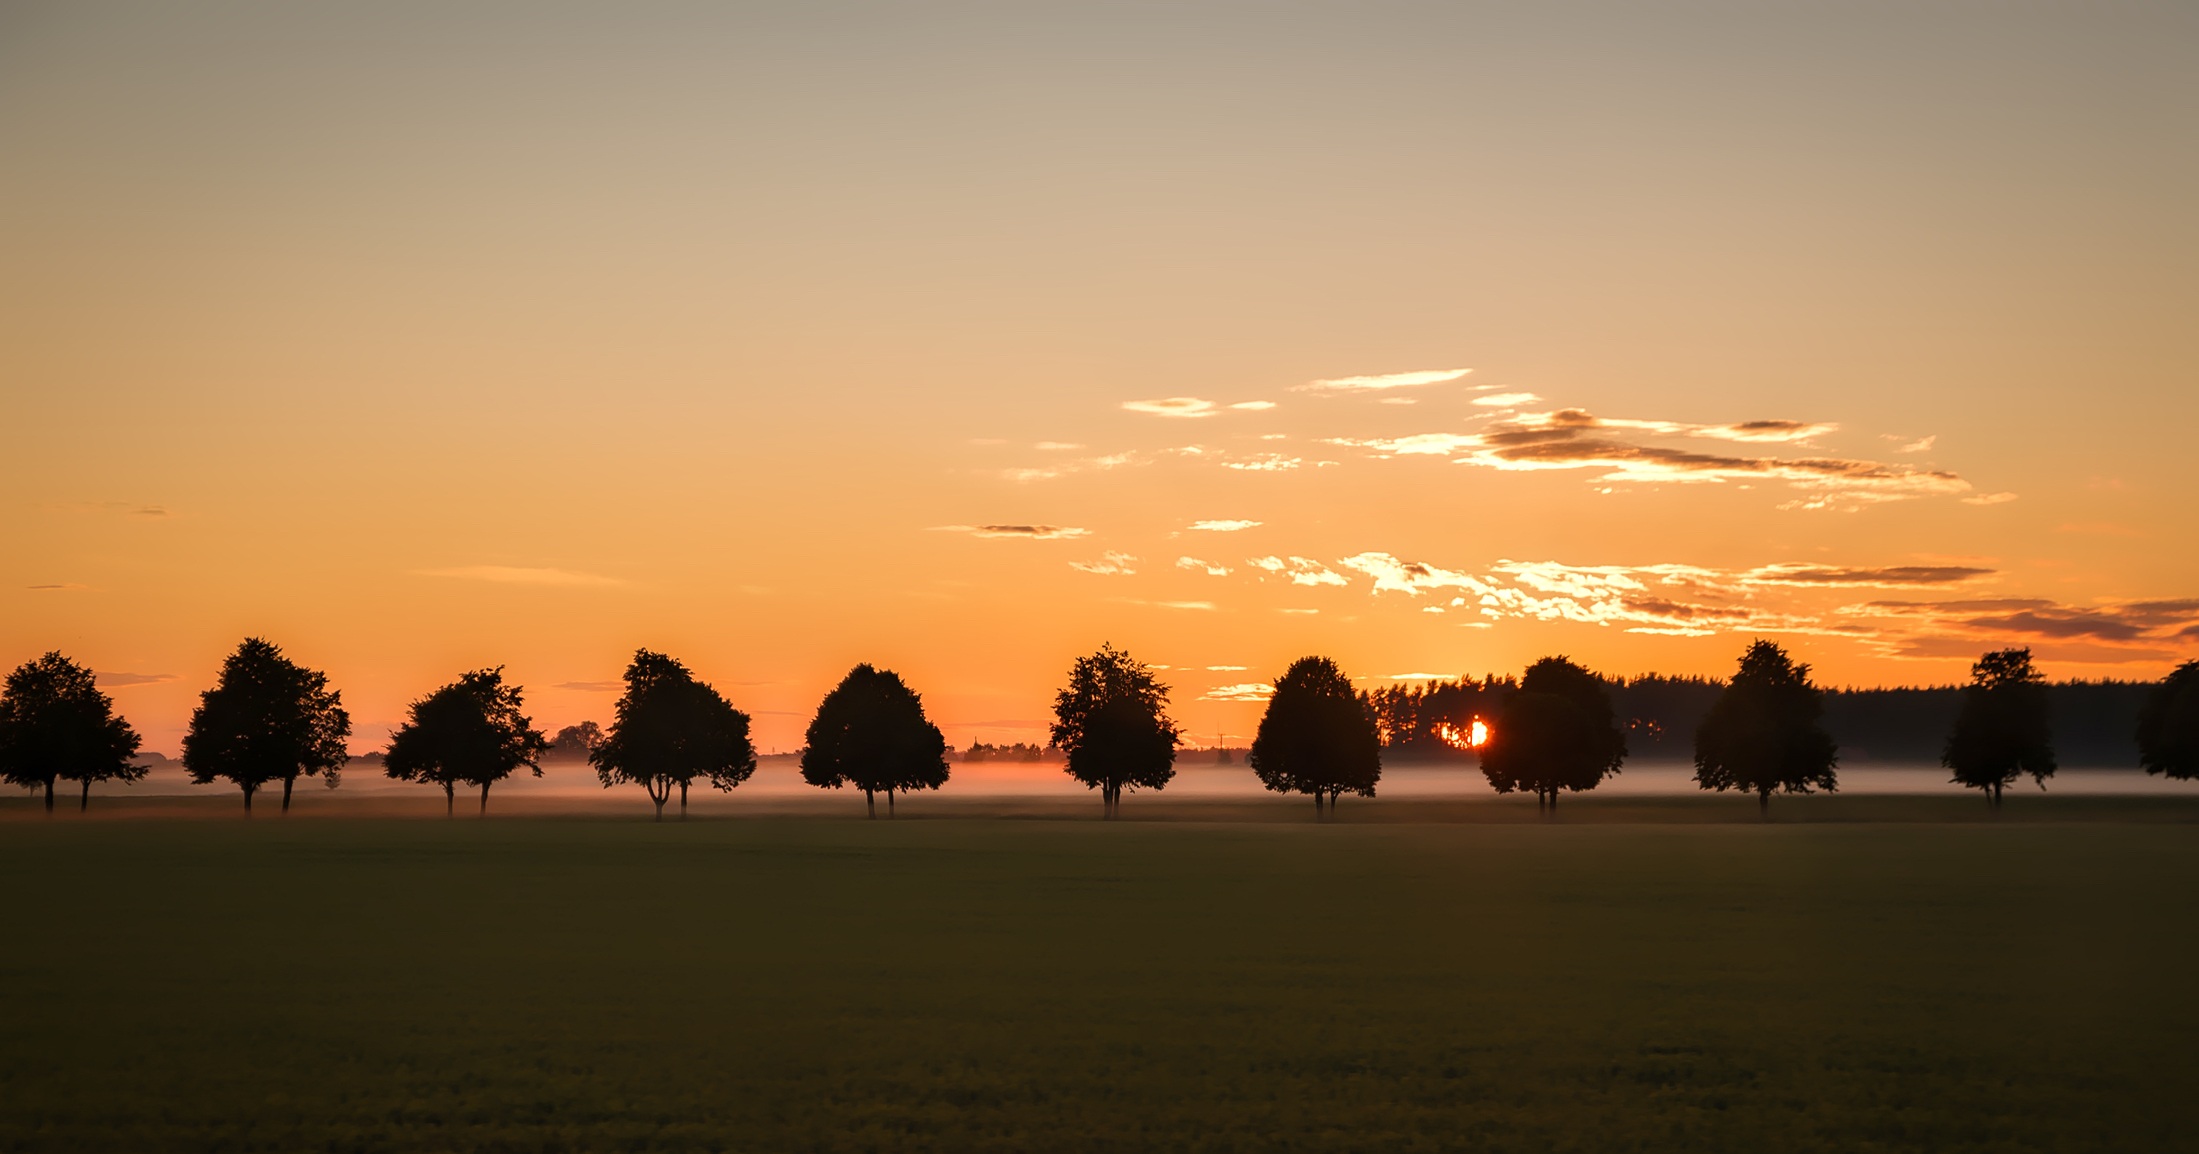
landscape, sea, nature, horizon, cloud, sky, sun, fog, sunrise, sunset, meadow, sunlight, morning, desert, dawn, country, panorama, solitude, dusk, evening, rural, scenic, trees, outdoors, hdr, clouds, serenity, beautiful, pastoral, silhouettes, afterglow, atmospheric phenomenon